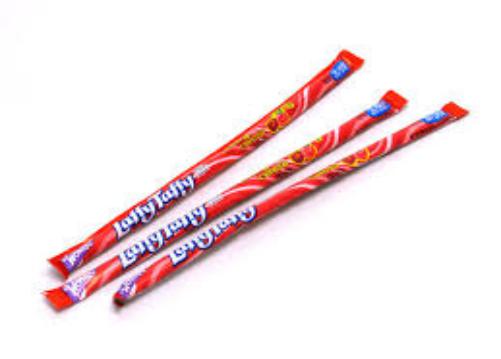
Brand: Laffy Taffy
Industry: Food